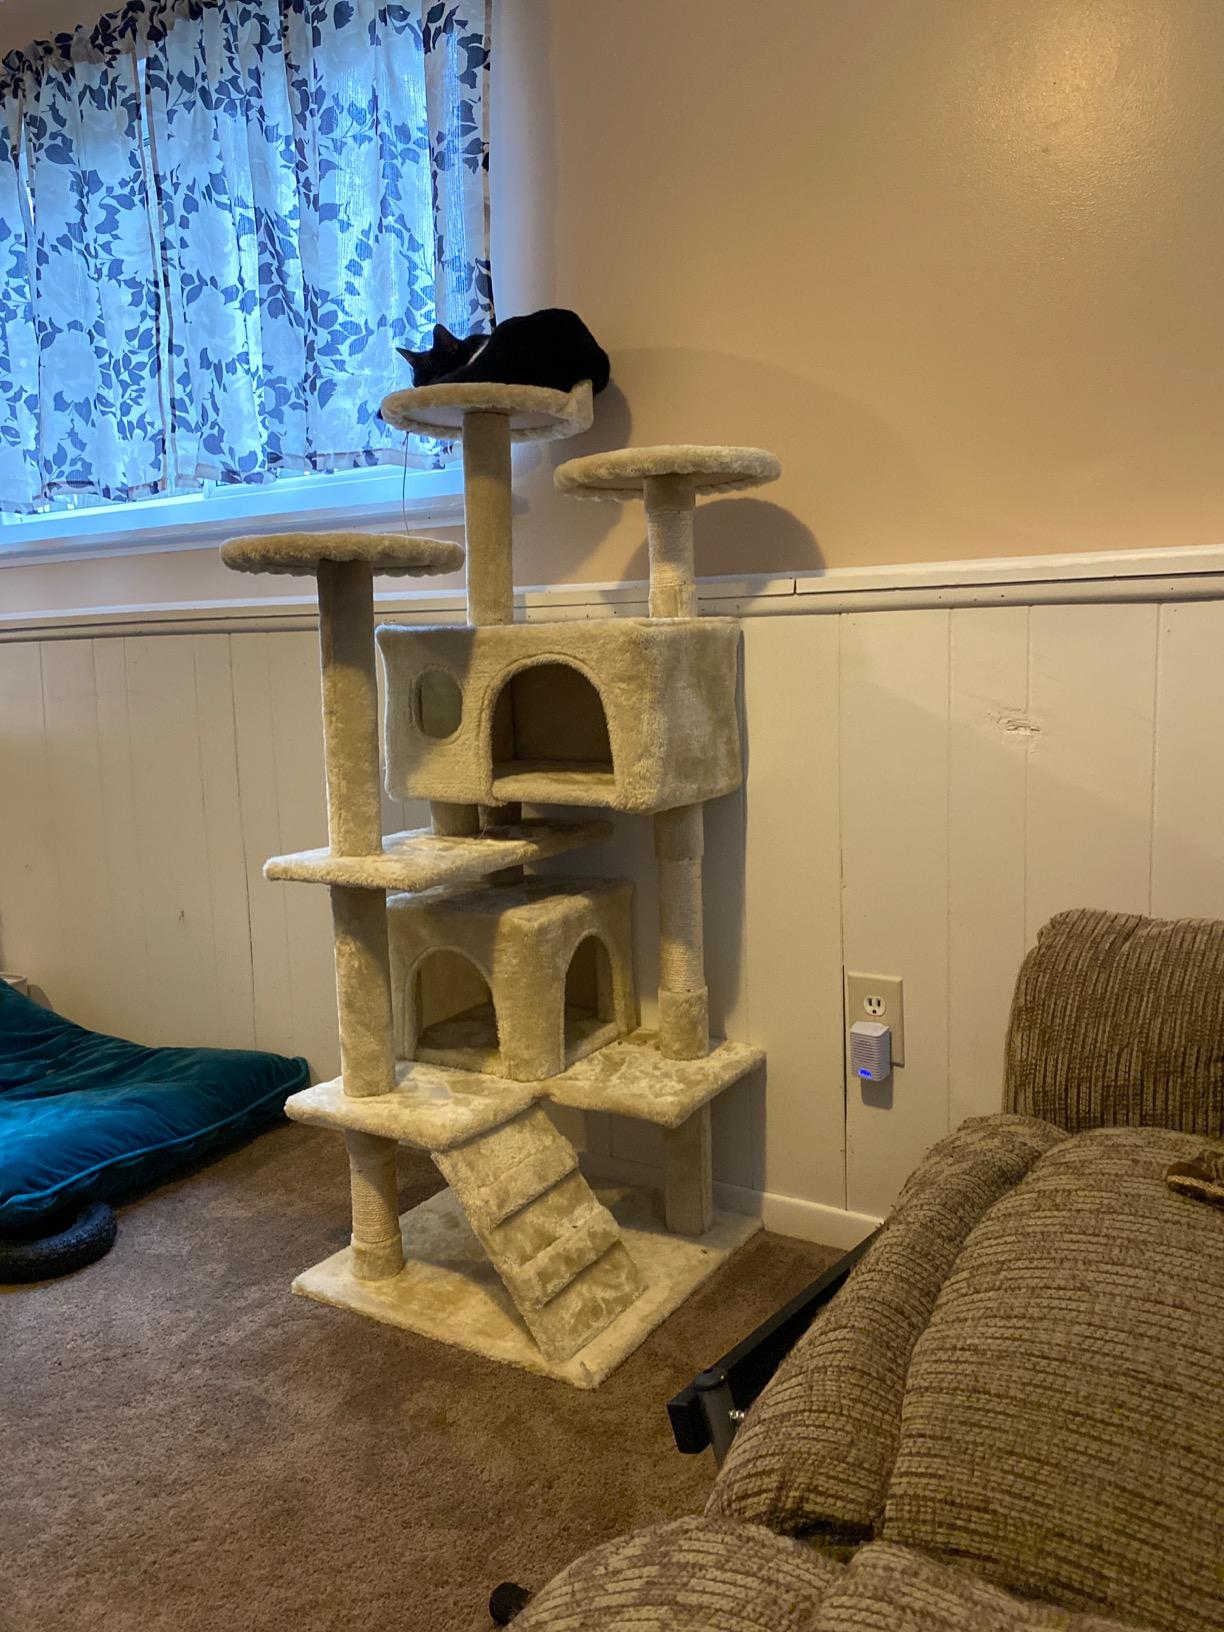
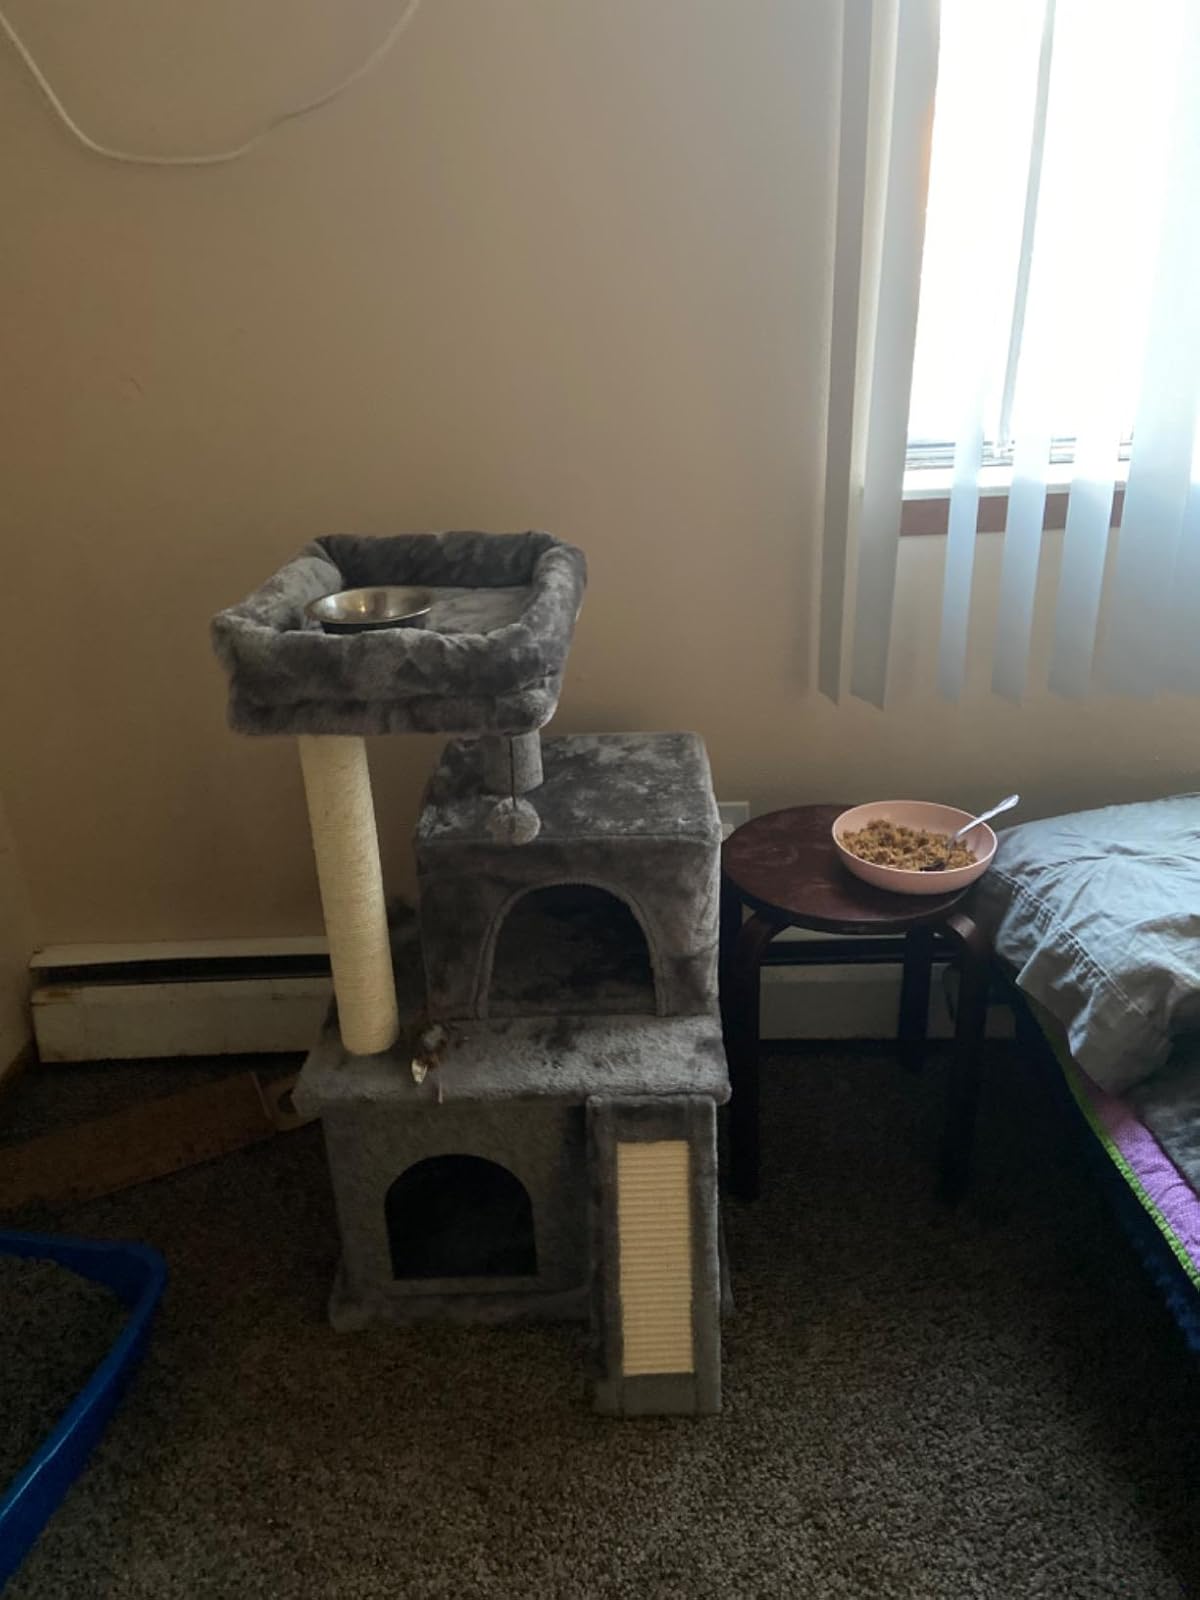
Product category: items_cat tree
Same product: no